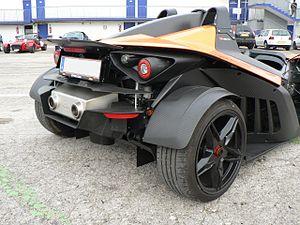
Vue arrière partielle d'une KTM X-Bow
La KTM X-Bow est le premier modèle automobile créé par le constructeur autrichien de motos KTM. Signifiant « arbalète » en français, le nom du modèle se prononce Cross-Bow. Conçue en collaboration avec Dallara, la X-Bow est équipée d'un moteur à quatre cylindres d'origine Volkswagen, en l'occurrence celui équipant la compacte sportive Golf GTI.